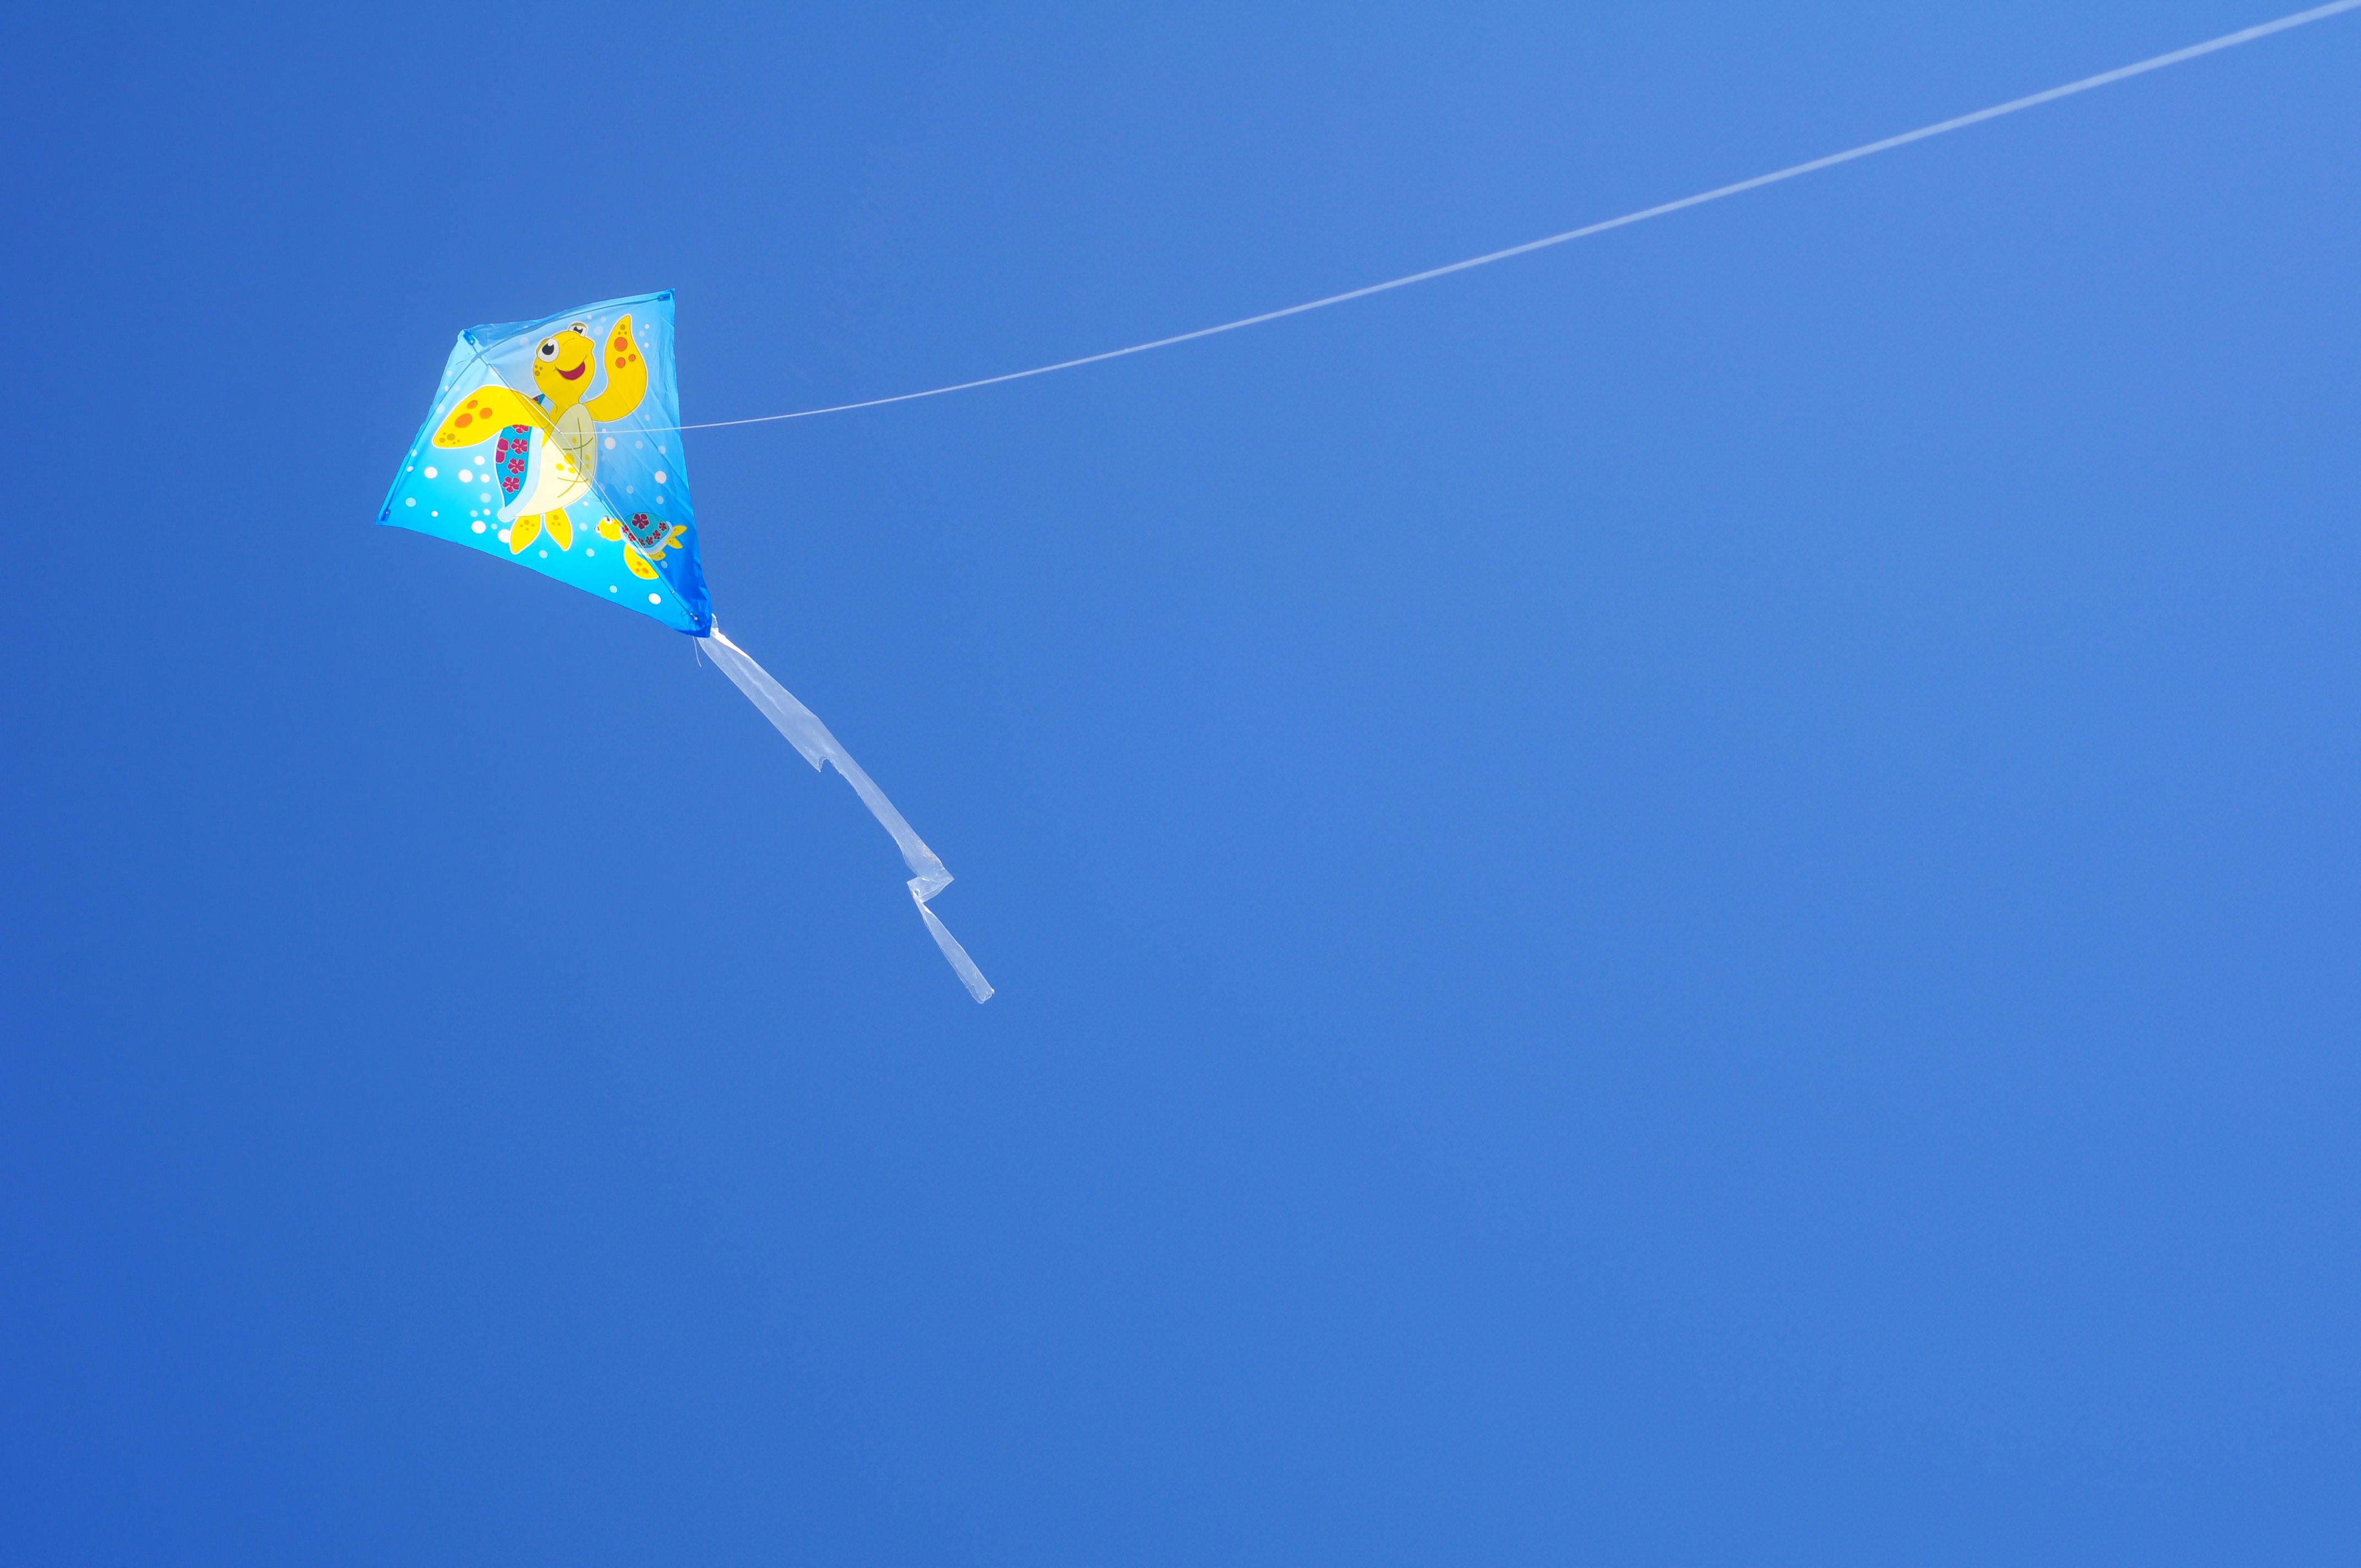
sky, blue, toy, parachute, sports, atmosphere of earth, windsports, kite sports